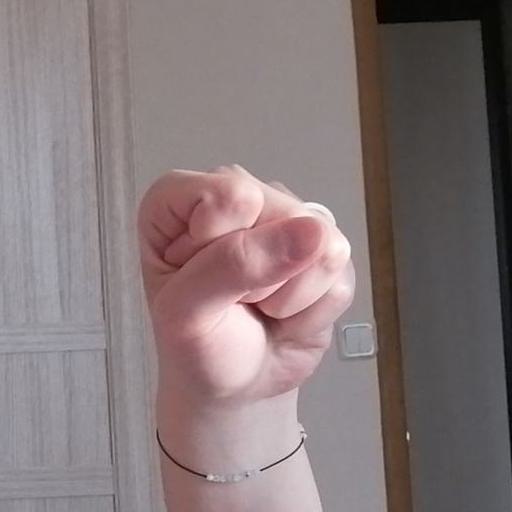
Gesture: fist